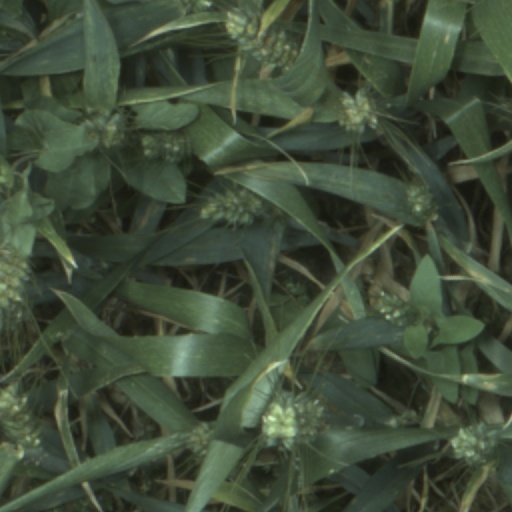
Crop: wheat